Toxic heavy metal

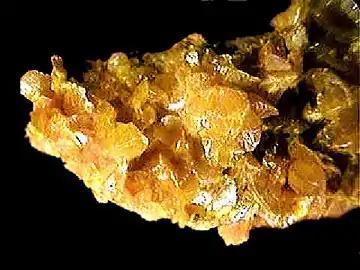
Orpiment, a toxic arsenic mineral used in the tanning industry to remove hair from hides.

Arsenic, as realgar and orpiment, was known in ancient times. Strabo (64–50 BCE – c. AD 24?), a Greek geographer and historian, wrote that only slaves were employed in realgar and orpiment mines since they would inevitably die from the toxic effects of the fumes given off from the ores. Arsenic-contaminated beer poisoned over 6,000 people in the Manchester area of England in 1900, and is thought to have killed at least 70 victims. Clare Luce, American ambassador to Italy from 1953 to 1956, suffered from arsenic poisoning. Its source was traced to flaking arsenic-laden paint on the ceiling of her bedroom. She may also have eaten food contaminated by arsenic in flaking ceiling paint in the embassy dining room. Ground water contaminated by arsenic, as of 2014, "is still poisoning millions of people in Asia".